Moonlight clan

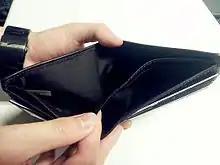

In China, the Moonlight Clan is a name given to people (particularly young people) who expend their entire salary before the end of each month.